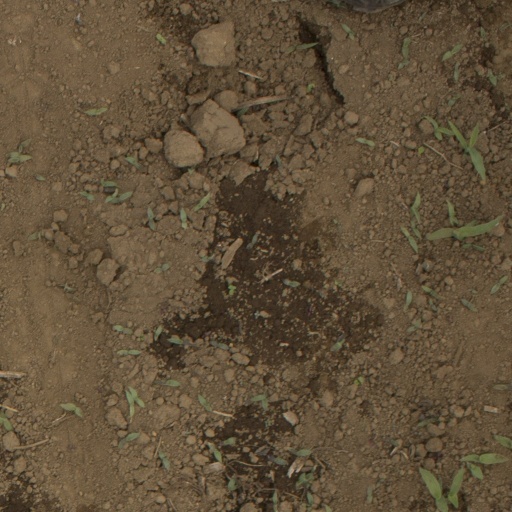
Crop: Jerusalem artichoke